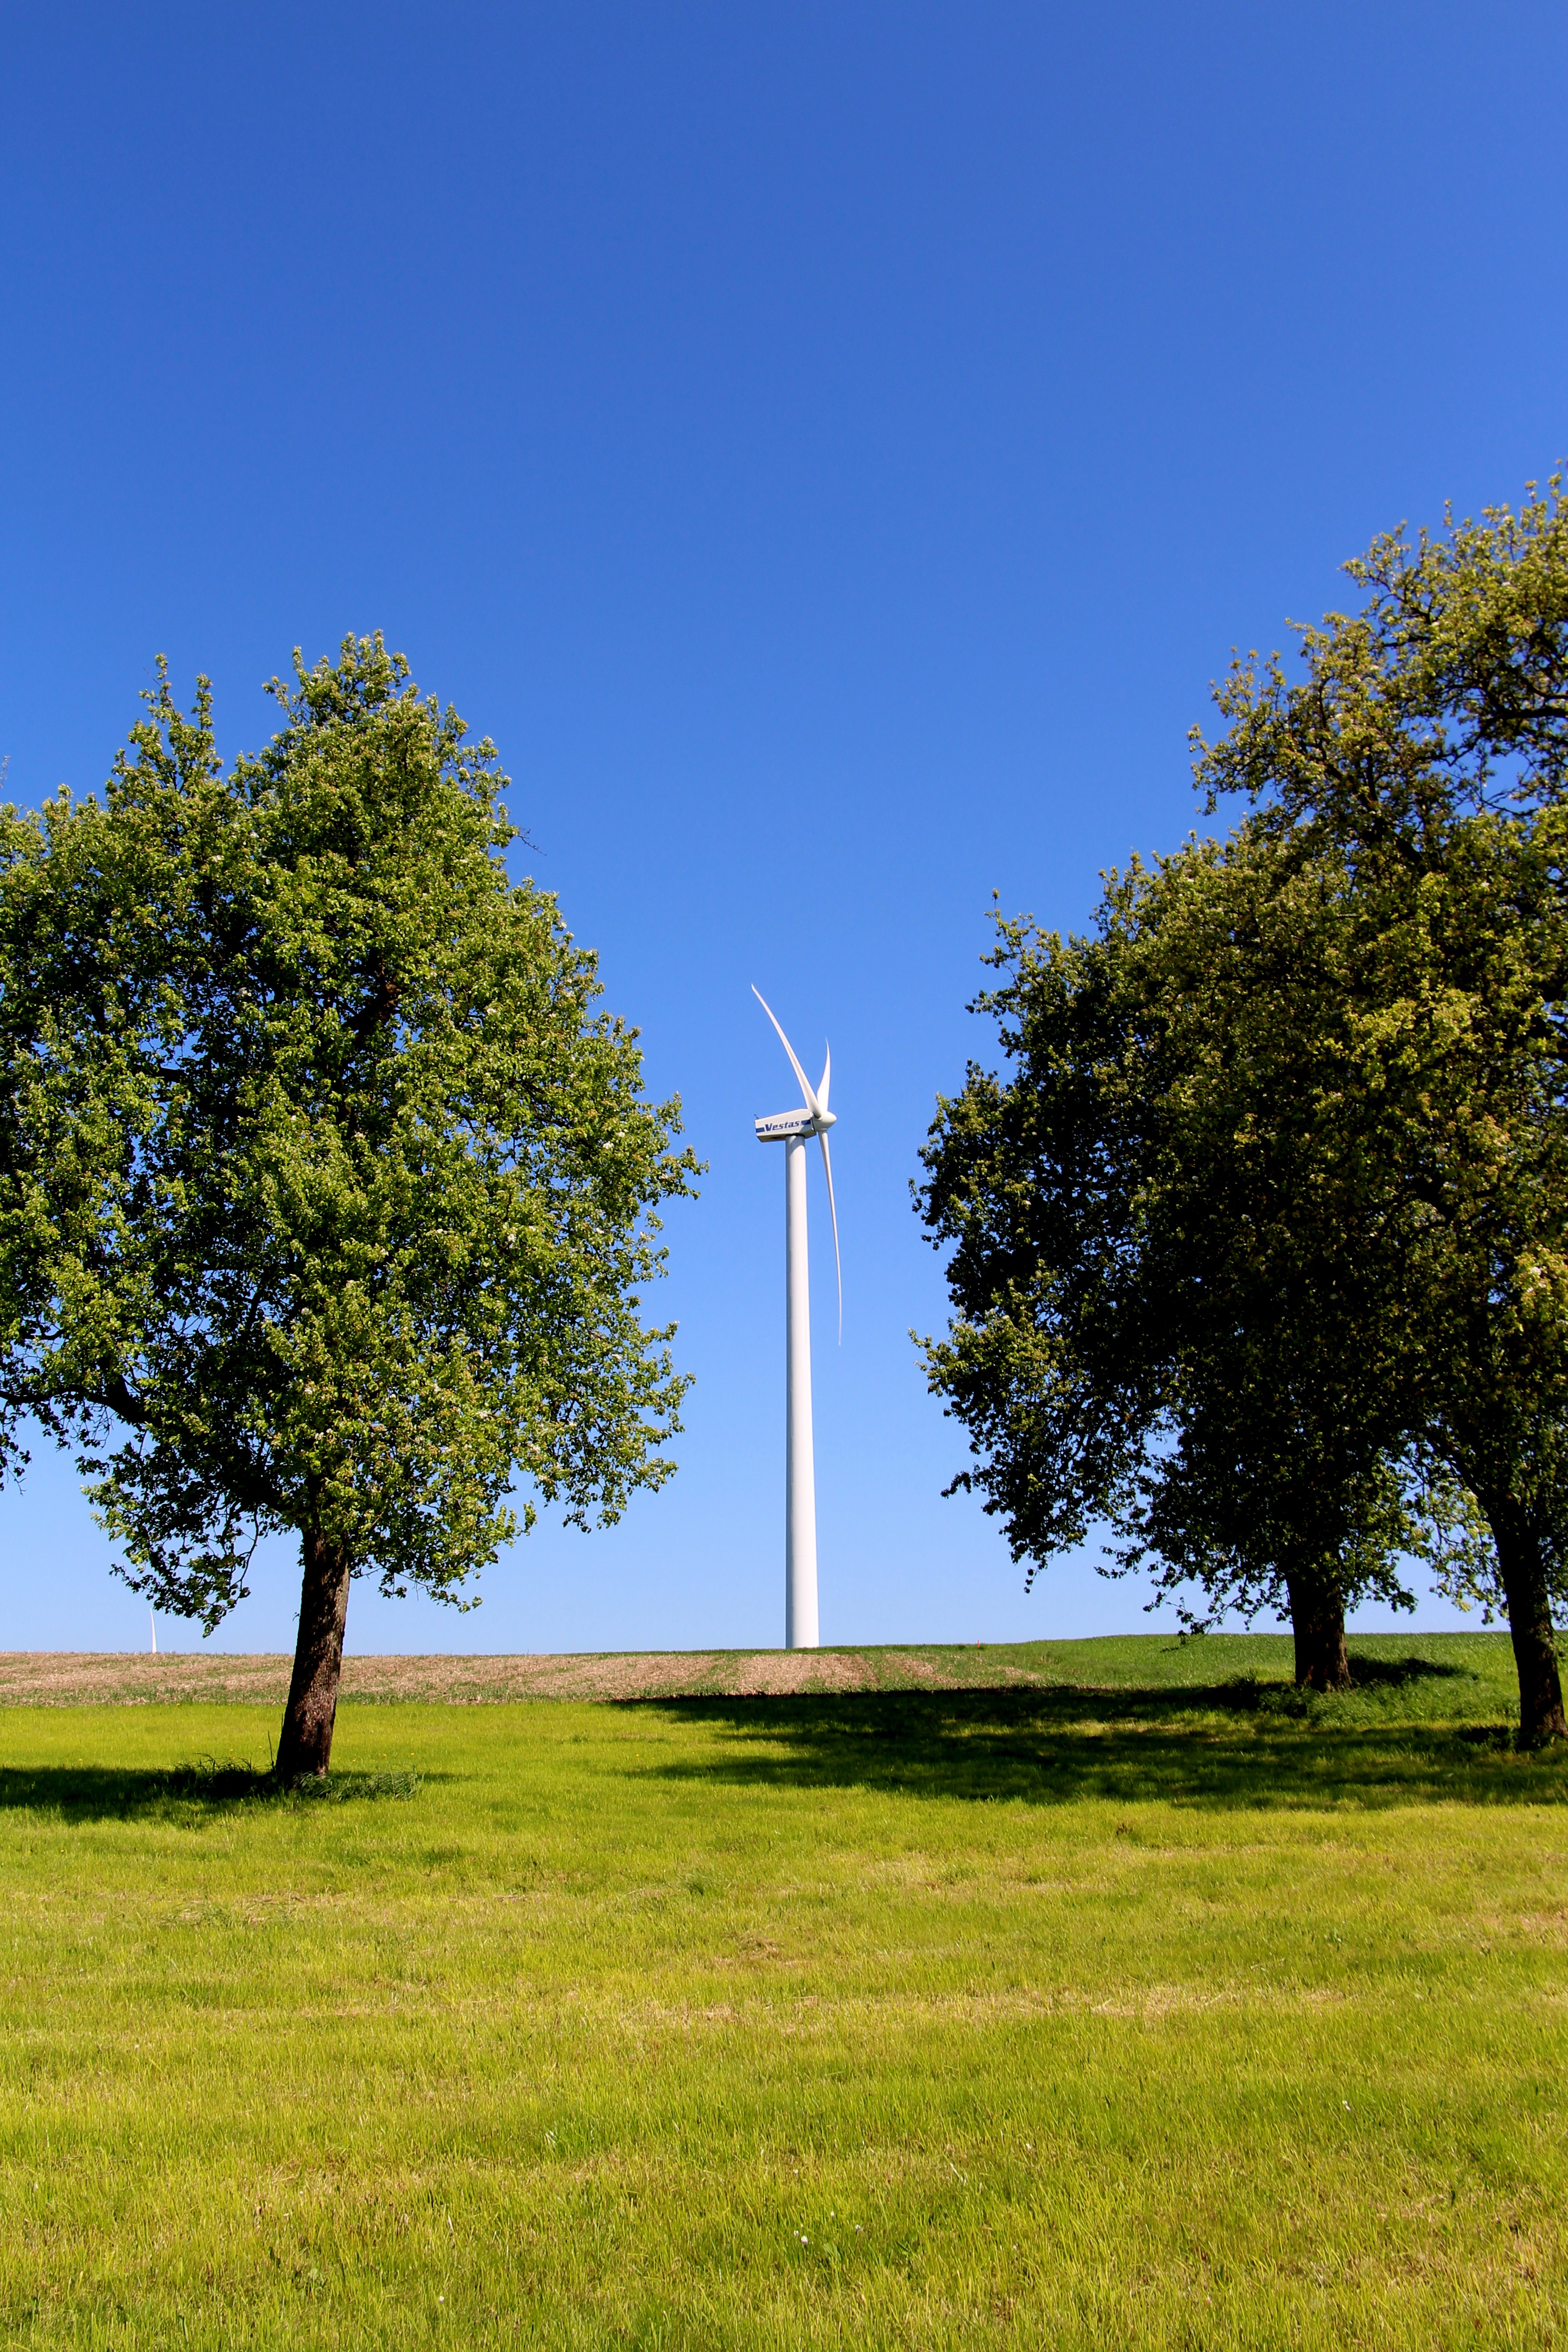
landscape, tree, nature, grass, wing, plant, field, lawn, meadow, sunlight, leaf, hill, wind, environment, green, autumn, plain, pinwheel, wind energy, energy, rotor, power generation, wind park, rural area, eco electricity, windr der, winkraft, woody plant, arecales